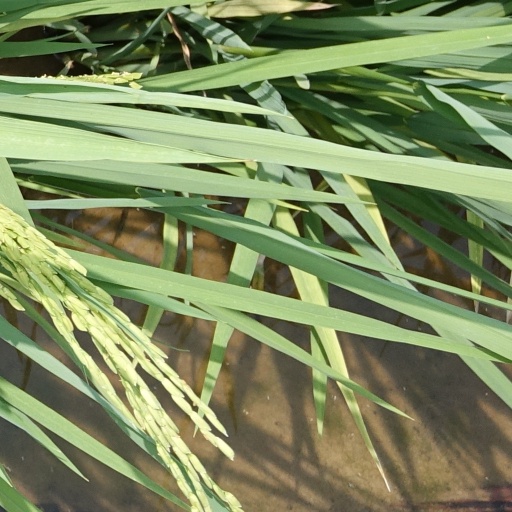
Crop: rice